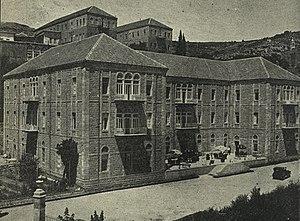
Zahlé est une ville libanaise, capitale du gouvernorat de la Bekaa, et quatrième plus grande ville du Liban après Beyrouth, la capitale du Liban, Tripoli, capitale du Liban-Nord et Jounieh, capitale du district de Kesrouan. Le nom de Zahlé est dérivé d'un mot arabe signifiant « glissante » et cela est dû au glissement des pentes des montagnes chaque année après la fonte de la neige.